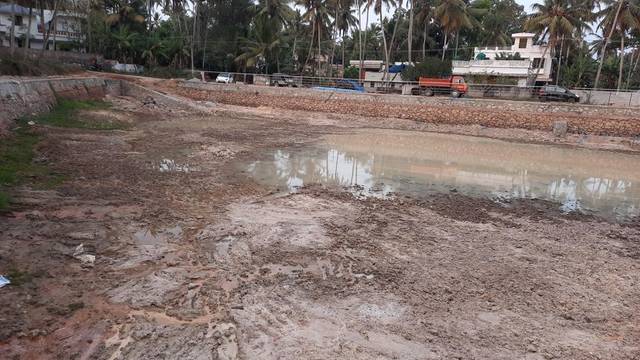
Region: India
Coordinates: 8.559, 76.925